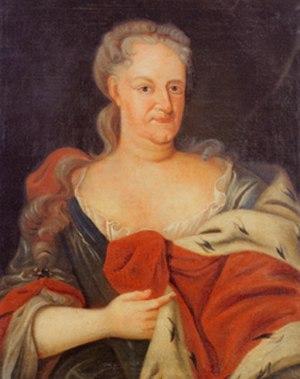
Augusta Dorothée de Brunswick-Wolfenbüttel est la fille du duc Antoine-Ulrich de Brunswick-Wolfenbüttel et de sa femme Élisabeth-Julienne de Schleswig-Holstein-Sonderbourg-Norbourg.